Lope Recio Loynaz

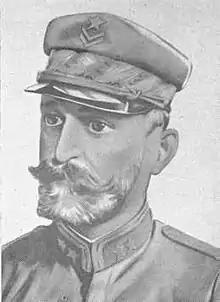
Lope Recio Loynaz

Lope Recio Loynaz (Camagüey, August 23, 1860 - July 24, 1927) was a Cuban Division general and politician. He participated in the Cuban War of Independence and was Governor of Camagüey.